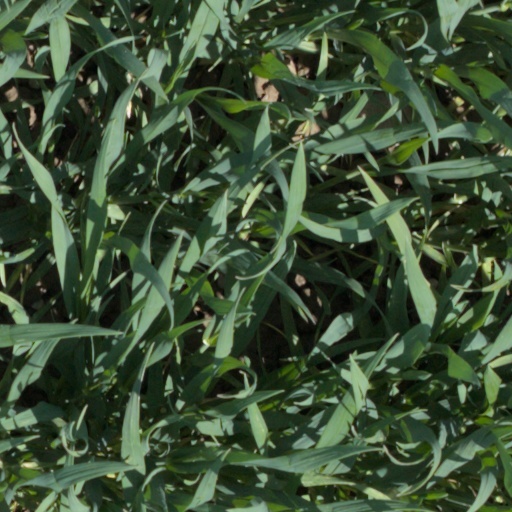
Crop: wheat